Shan State Army

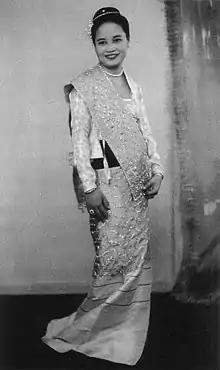
Sao Nang Hearn Kham in 1947

Following the arrest of Sao Shwe Thaik of Yawnghwe in the Burmese coup d'état in March 1962 by the Revolutionary Council headed by General Ne Win, his wife, Sao Nang Hearn Kham (Mahadevi of Yawnghwe) fled with her family to Thailand in April 1962. Sao Shwe Thaik died in prison in November the same year and while in exile his wife participated in the independence struggle of the Shan State. In 1964, Sao Nang Hearn Kham became the leader of SSIA and tried to unify the four rebel factions. However, she could not make Noom Suk Harn and TNA agree for unification, therefore, SNUF merged with SSIA and formed Shan State Army (SSA). The formation took place at the headquarters of SSIA in the mountains near the Thai border. It aimed to expand its forces to a statewide organization by incorporating other rebel groups.